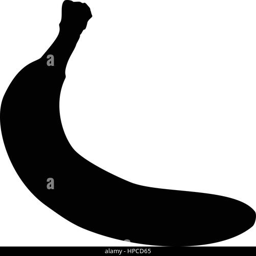
a black and white silhouette of a banana